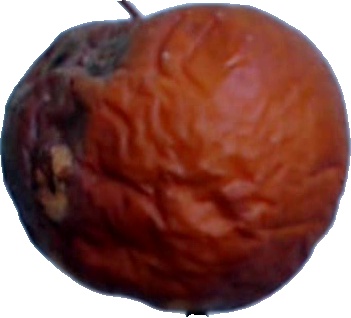
Label: apple_rotten_1